Barbary corsairs

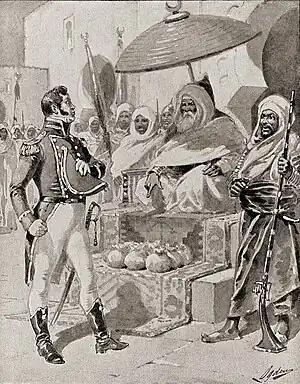
Captain William Bainbridge paying tribute to the Dey of Algiers, c. 1800

In the early years of the 17th century, the Barbary states attracted English pirates, many of whom had previously operated as privateers under Queen Elizabeth I. Still, they found themselves unwanted by her successor King James VI and I. Whereas in England, these pirates were reviled, in the Barbary states, they were respected and had access to safe markets to resupply and repair their ships. Many of these pirates converted to Islam.